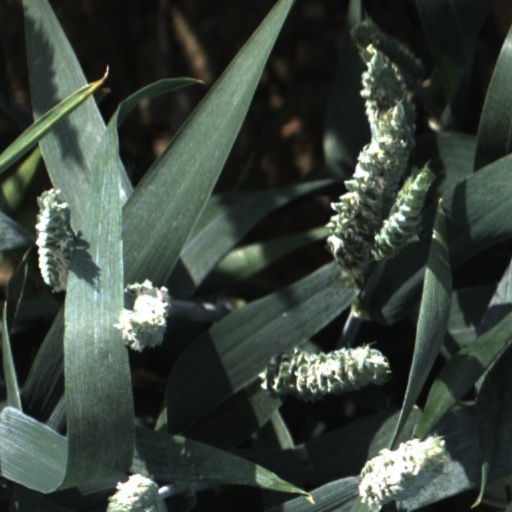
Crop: wheat